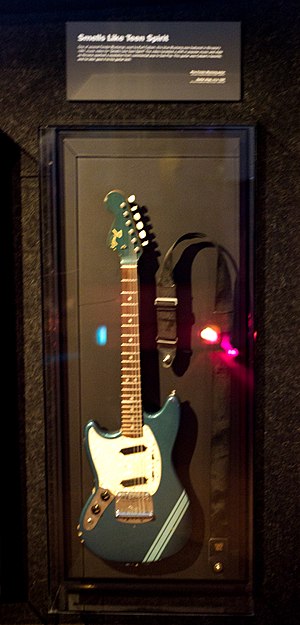
Smells Like Teen Spirit / Musikvideo
Den Fender Mustang-guitar der spillet på af Kurt Cobain i musikvideoen til "Smells Like Teen Spirit".
"""Smells Like Teen Spirit"" er en sang komponeret og indspillet af det amerikanske rockband Nirvana. Sangen er første nummer på bandets andet album Nevermind fra 1991, hvorfra den også er førstesingle. Den blev udgivet på DGC Records. Sangen er skrevet af Kurt Cobain, Krist Novoselic og Dave Grohl og er produceret af Butch Vig. Sangen bruger en vers-omkvædsform, hvor hovedriffet, bestående af fire akkorder, bliver brugt i introen og omkvædet for at skabe en skiftevis støjende og dæmpet dynamik.